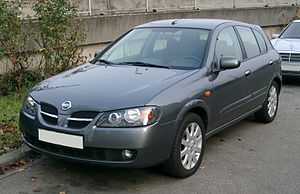
Nissan Almera / Almera (N16, 2000−2006) / Facelift
Nissan Almera var en lille mellemklassebil fra den japanske bilfabrikant Nissan Motor bygget mellem sensommeren 1995 og efteråret 2006.